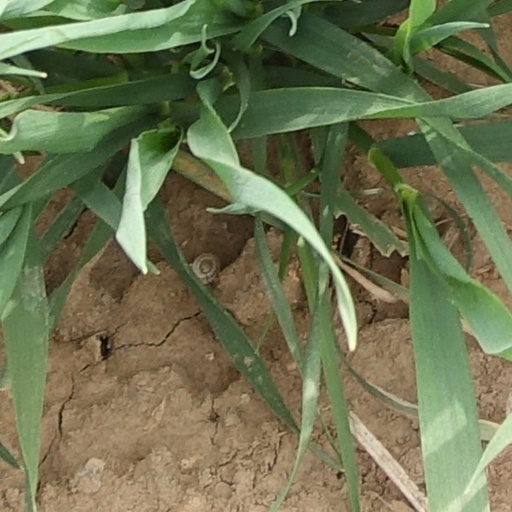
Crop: wheat